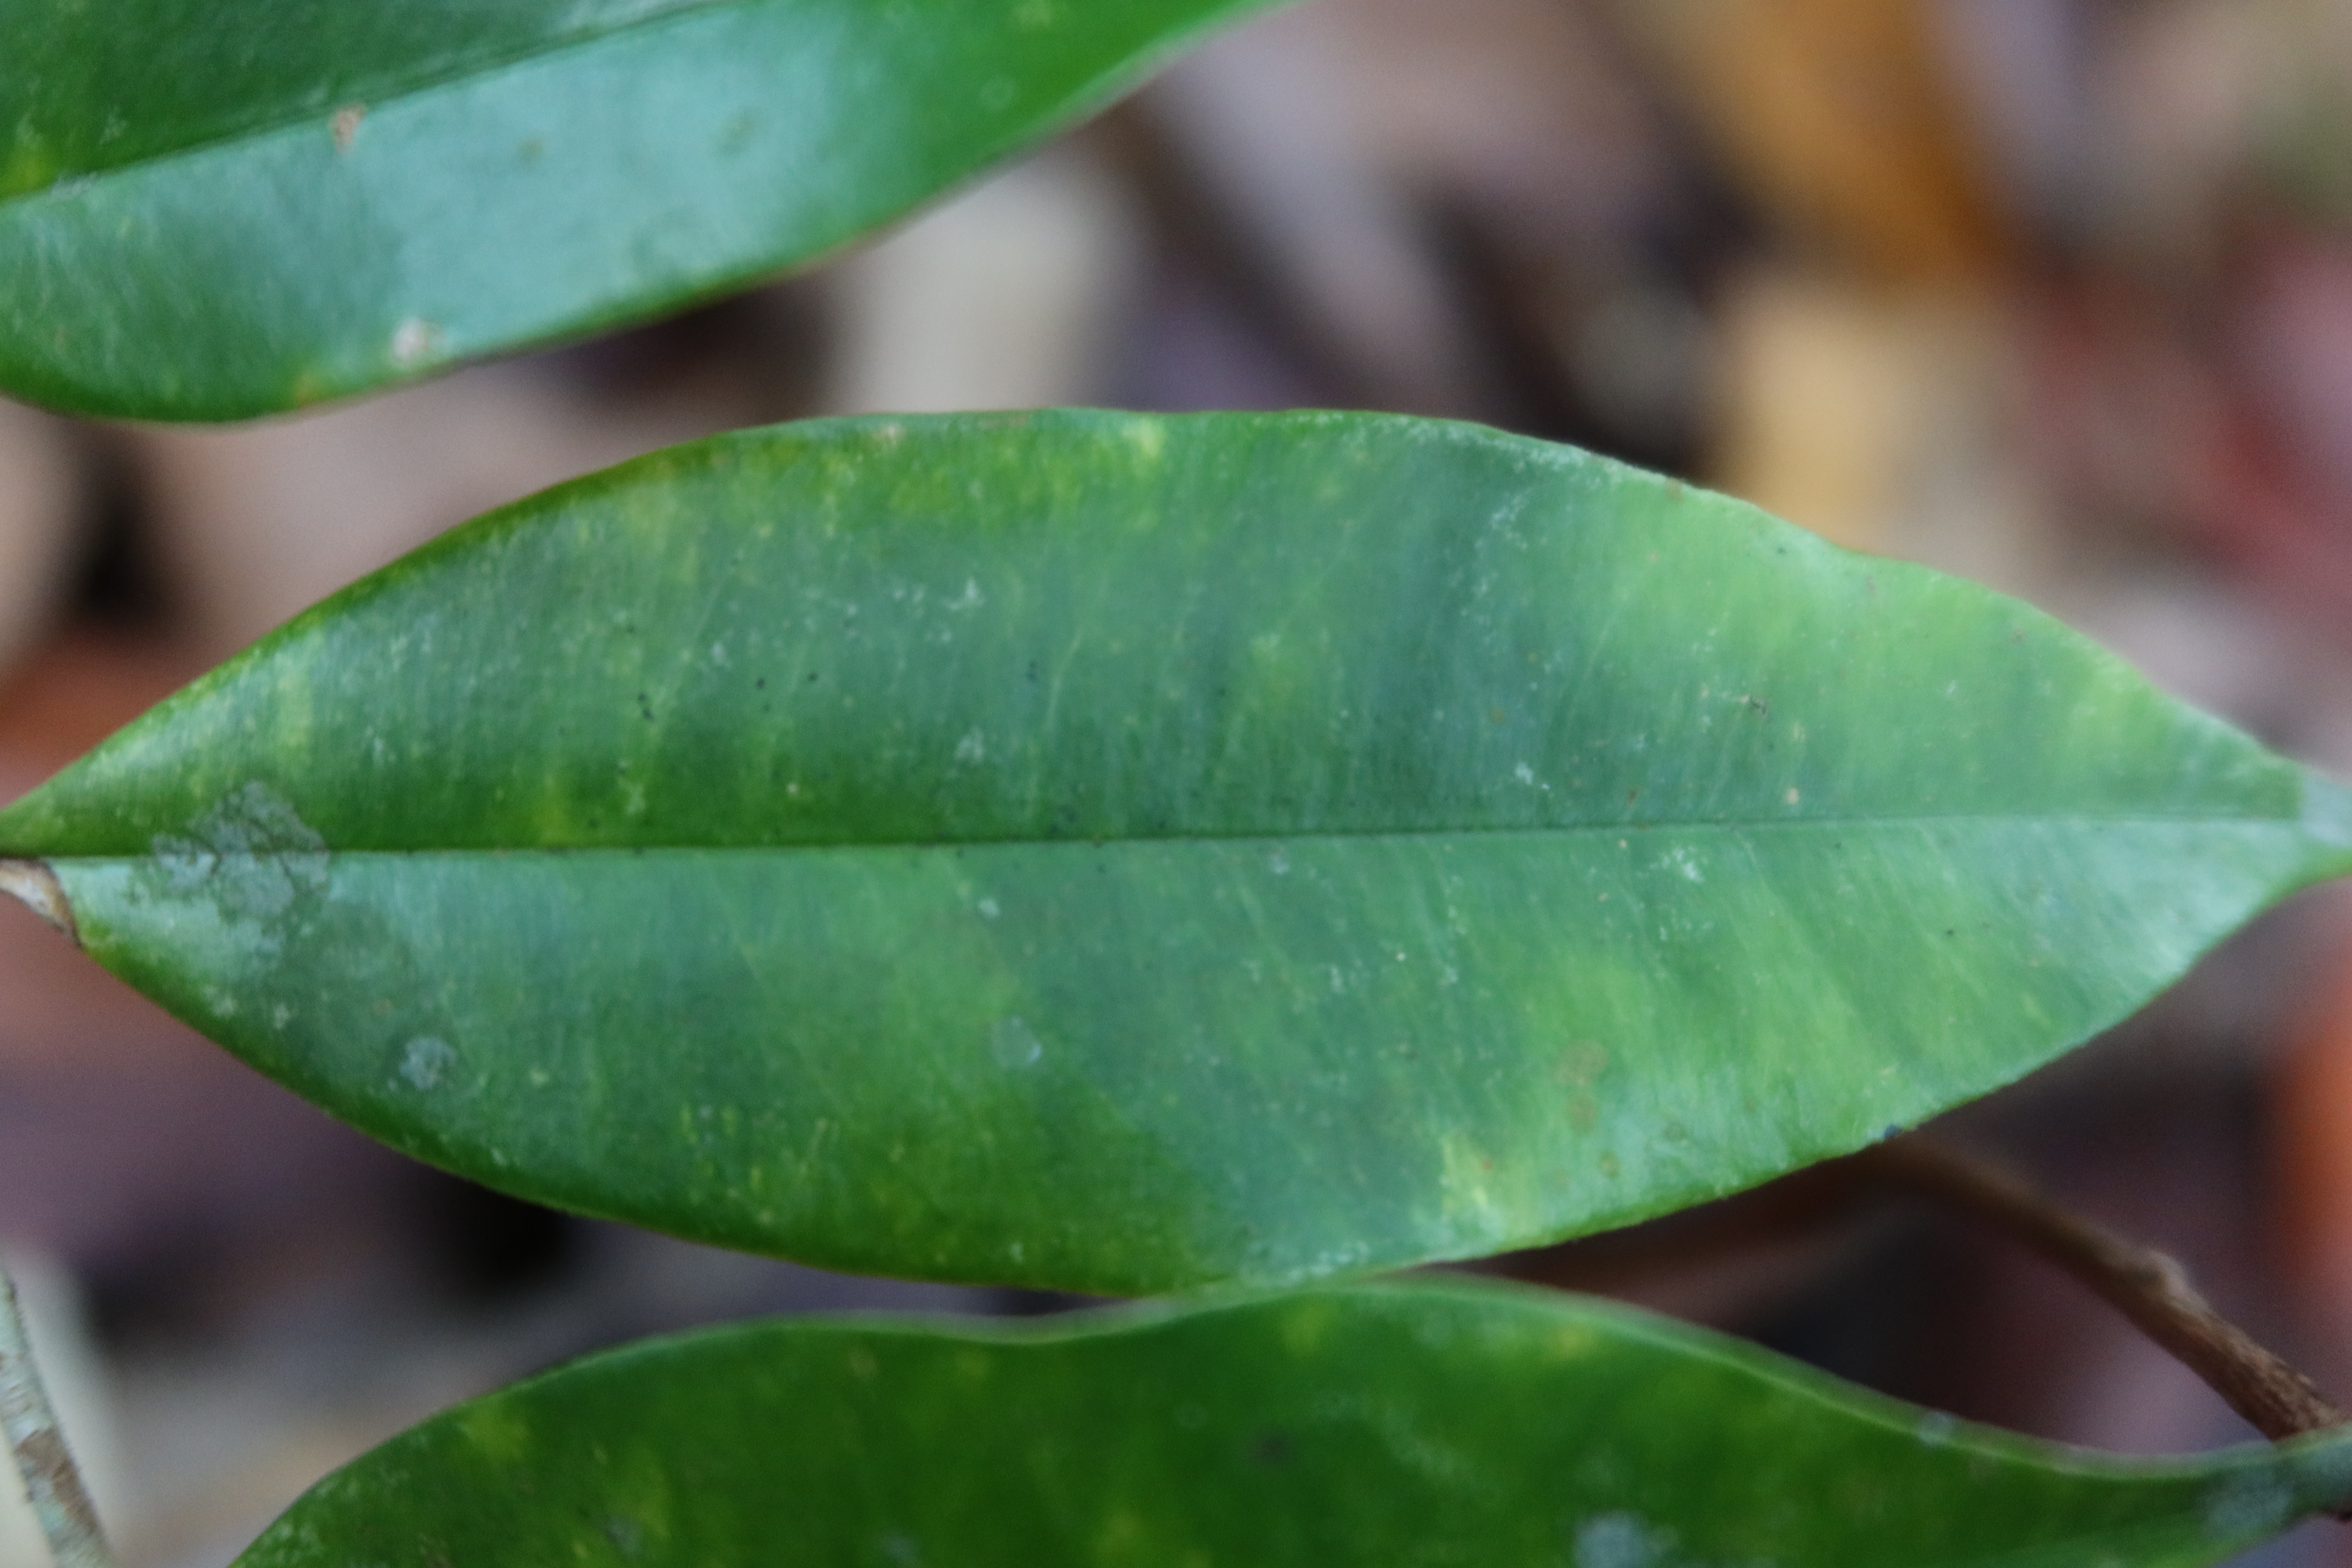
Label: Powdery mildew